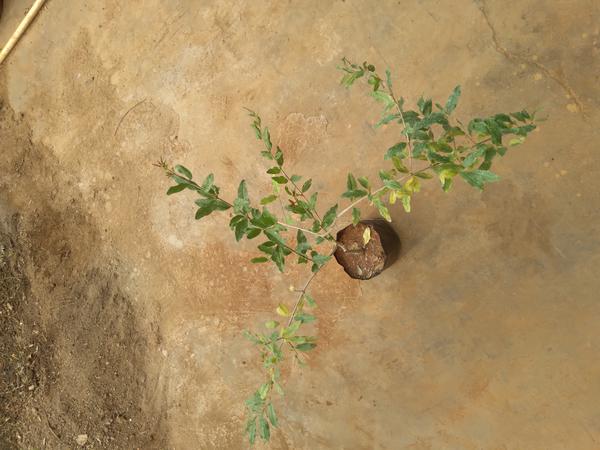
Plant: Pomegranate